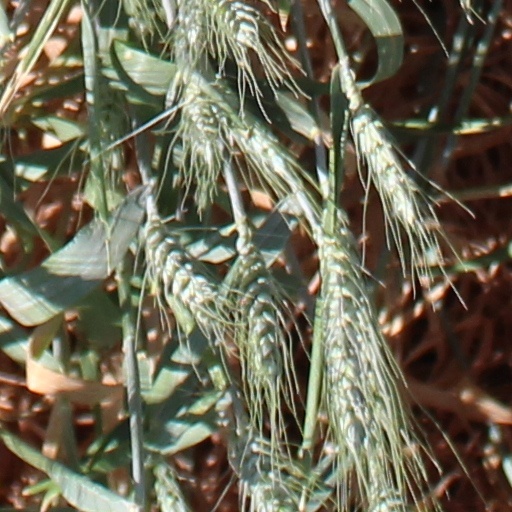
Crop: wheat